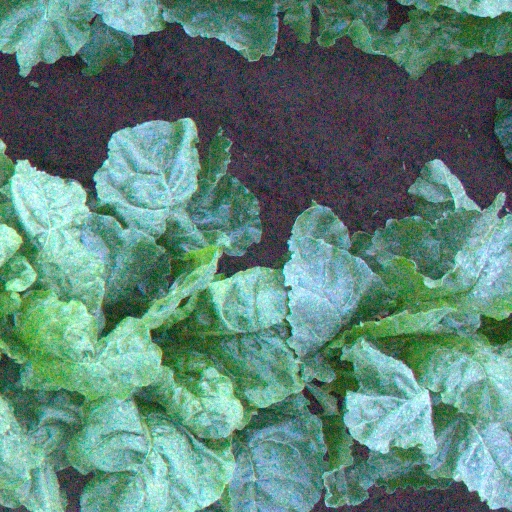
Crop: sugar beet